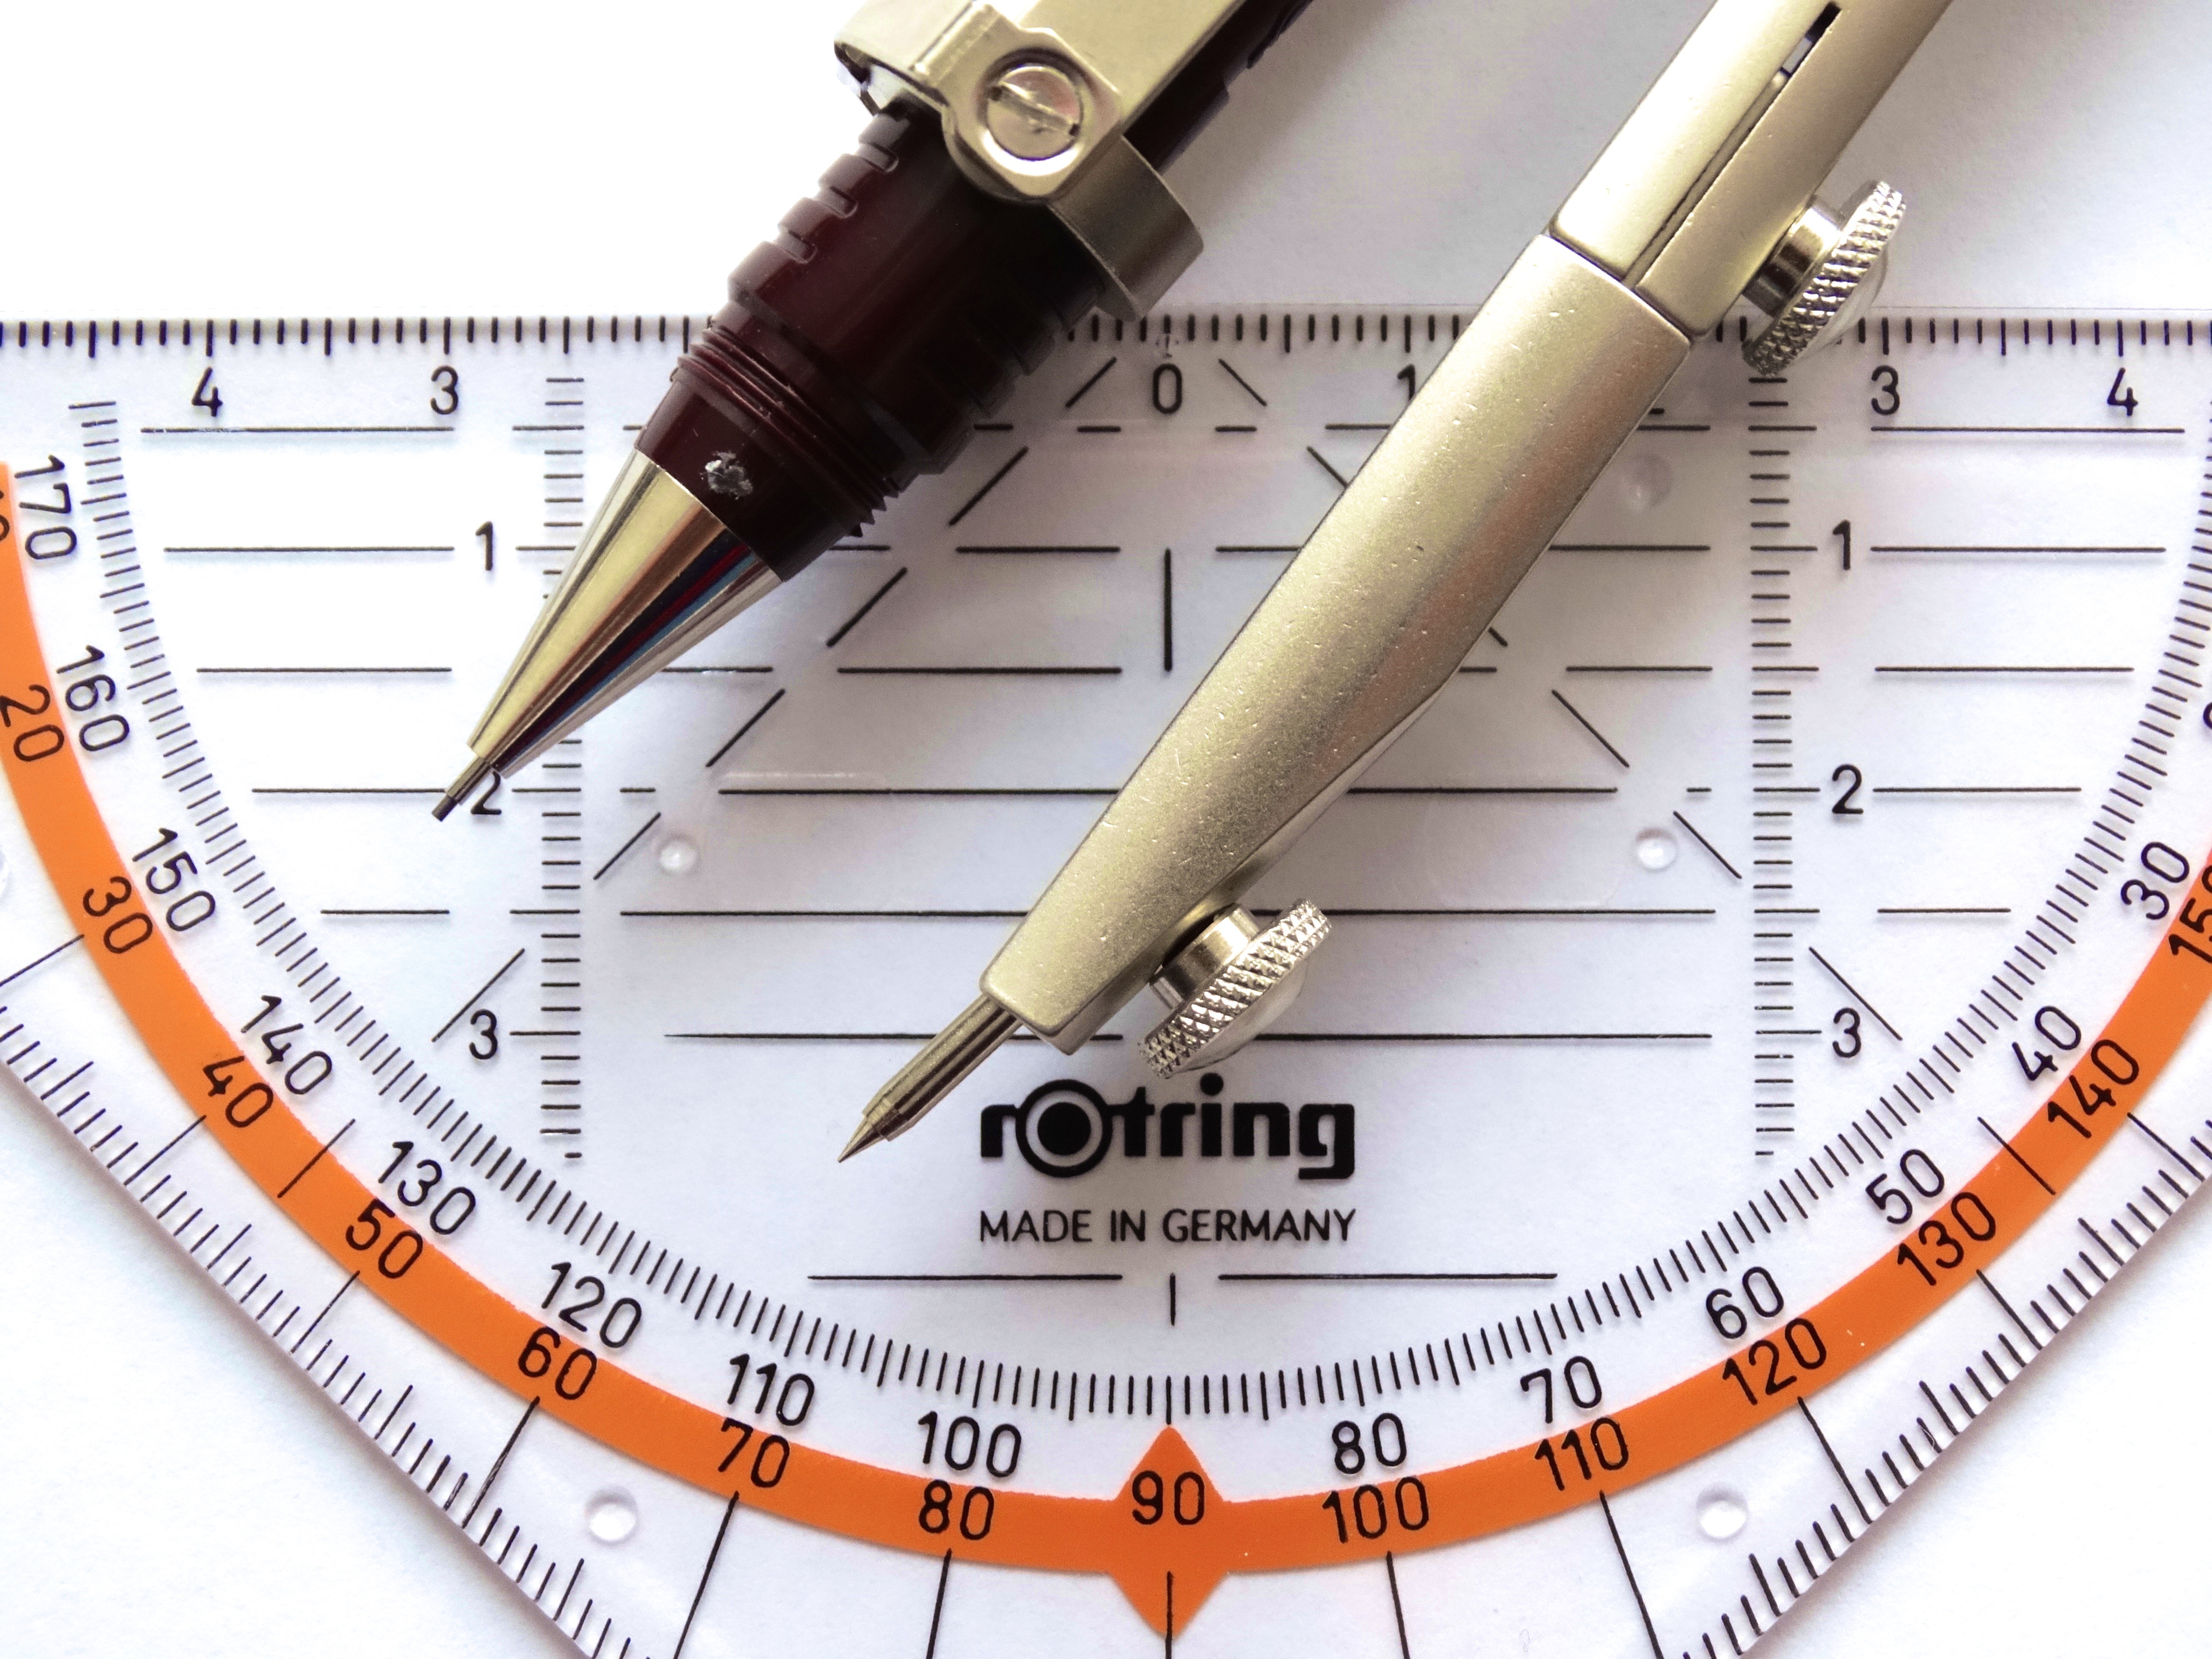
architecture, tool, geometry, design, diagram, mathematics, draw, construct, zirkel, measuring instrument, setsquare